All Gods Children (book)

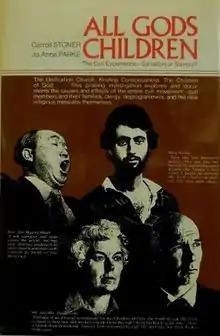
First edition

All Gods Children: The Cult Experience – Salvation Or Slavery? is a non-fiction book on cults, by journalists Carroll Stoner and Jo Anne Parke. The book was published in May 1977 in hardcover, and again in 1979 in paperback by Penguin Books.